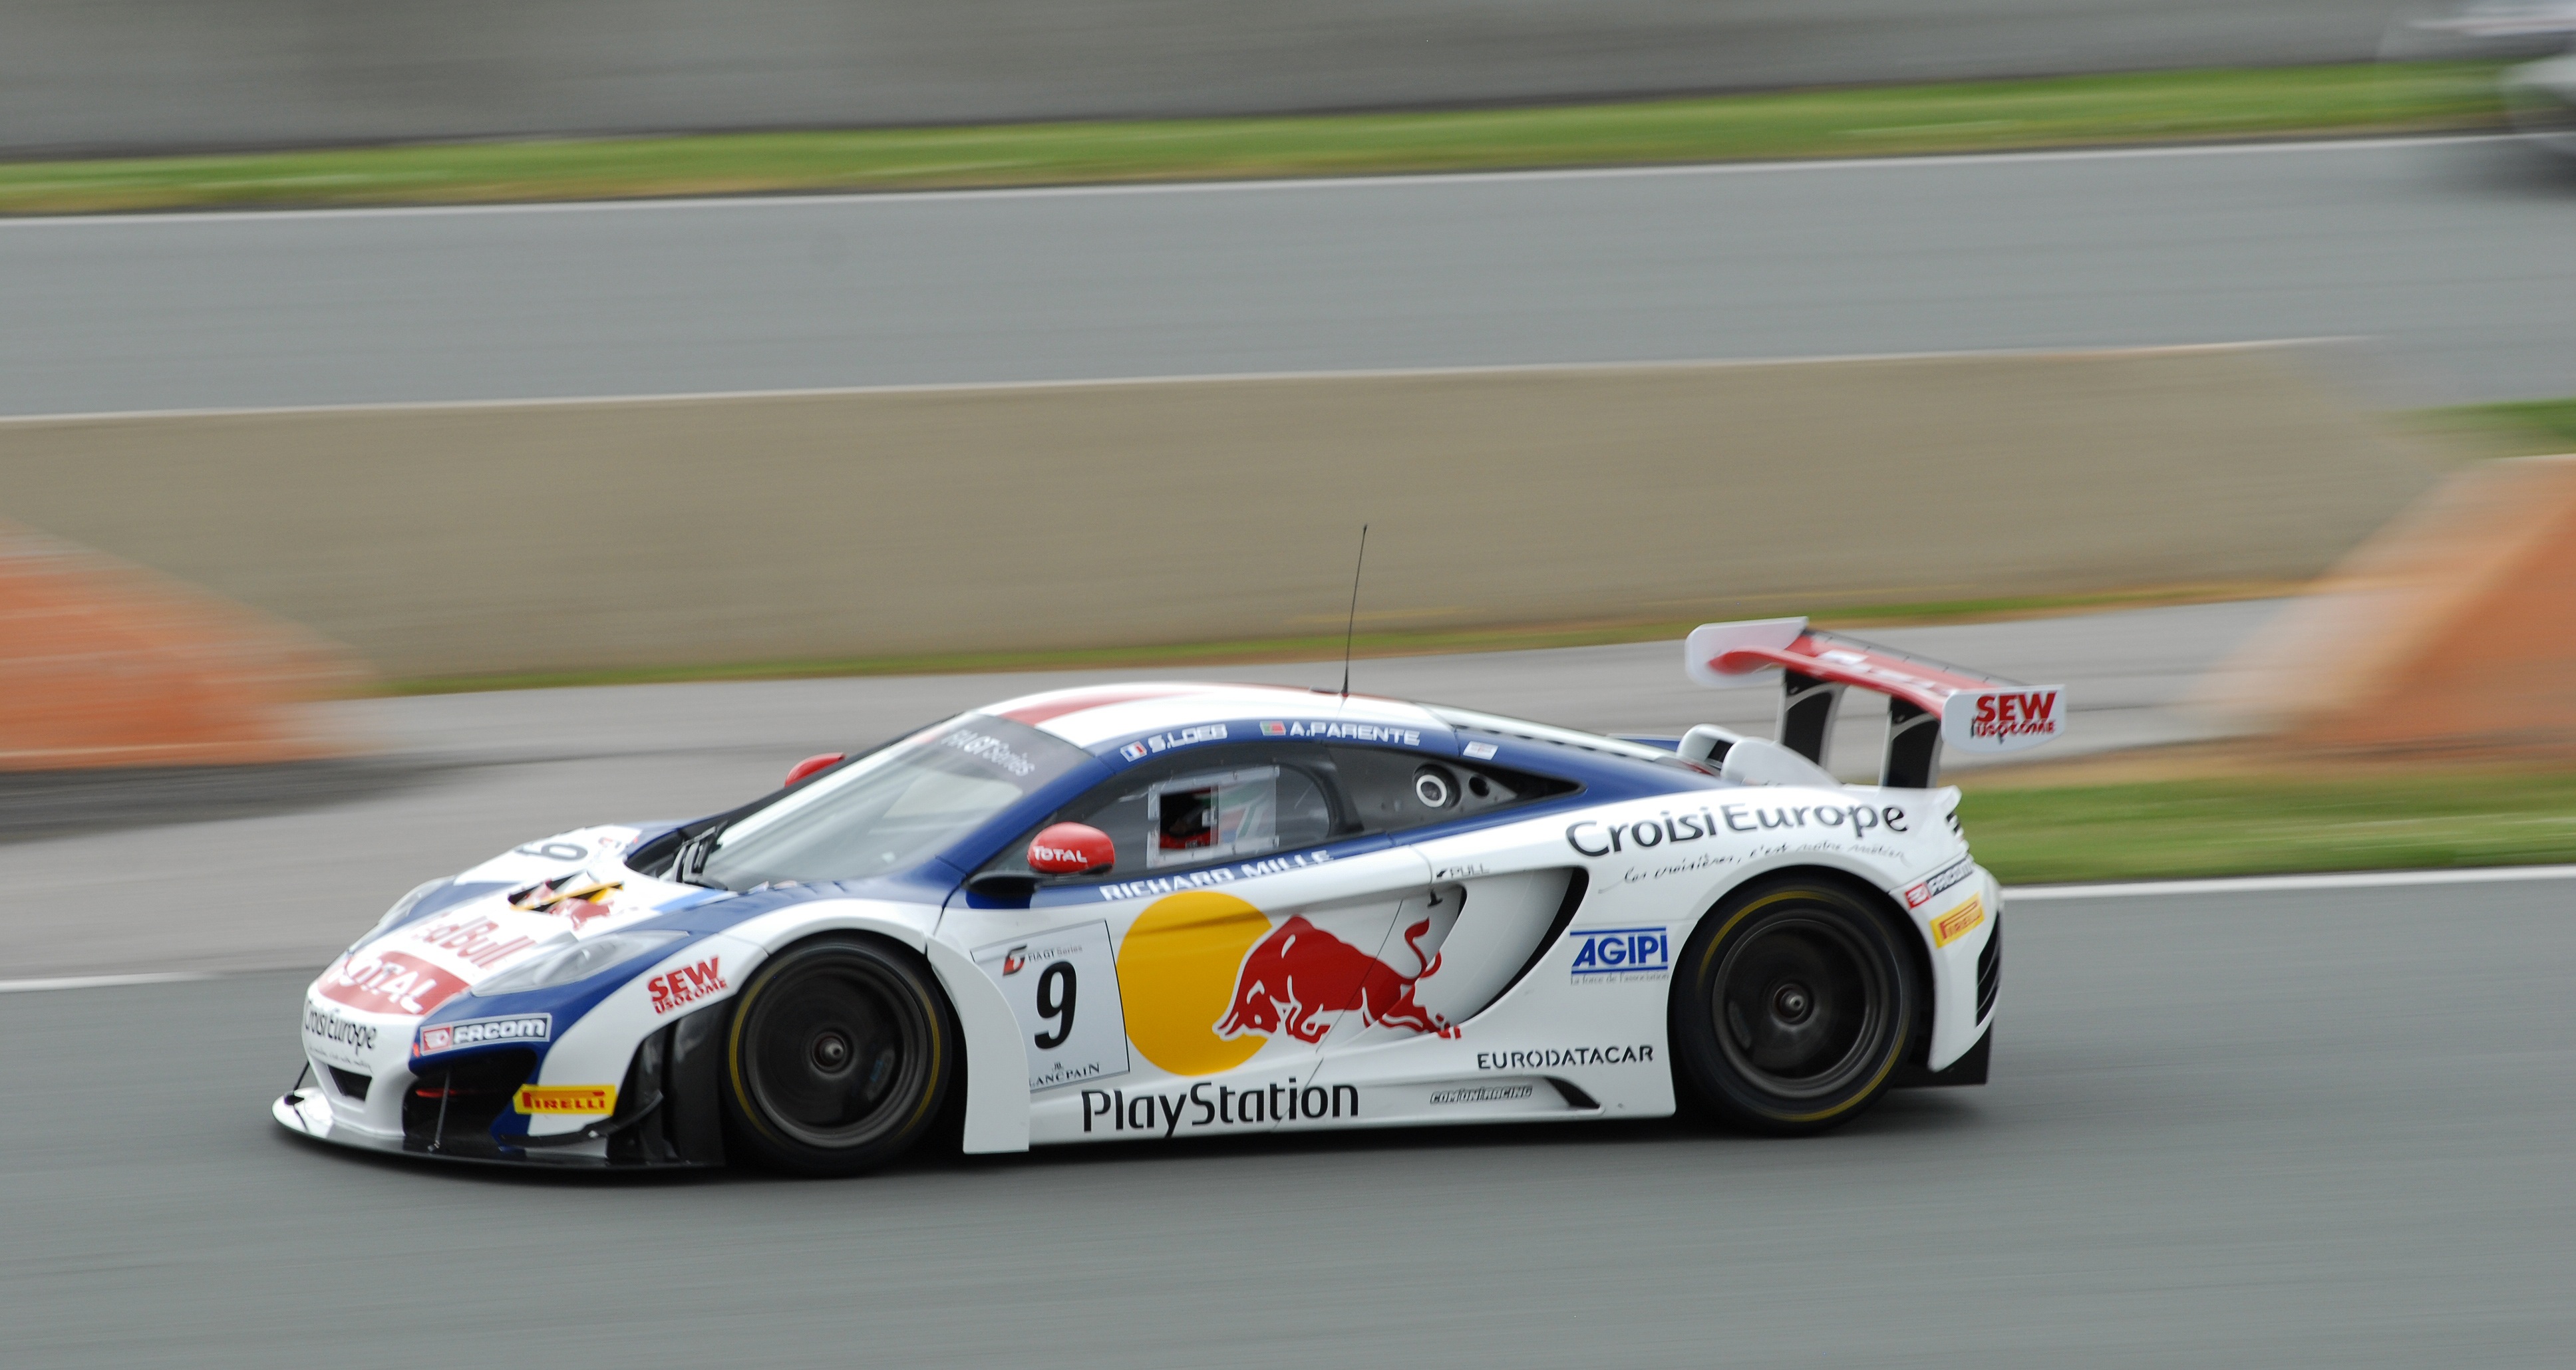
car, france, vehicle, sports car, race car, supercar, race track, land vehicle, touring car, automobile make, automotive design, luxury vehicle, performance car, nogaro tour, gt tower